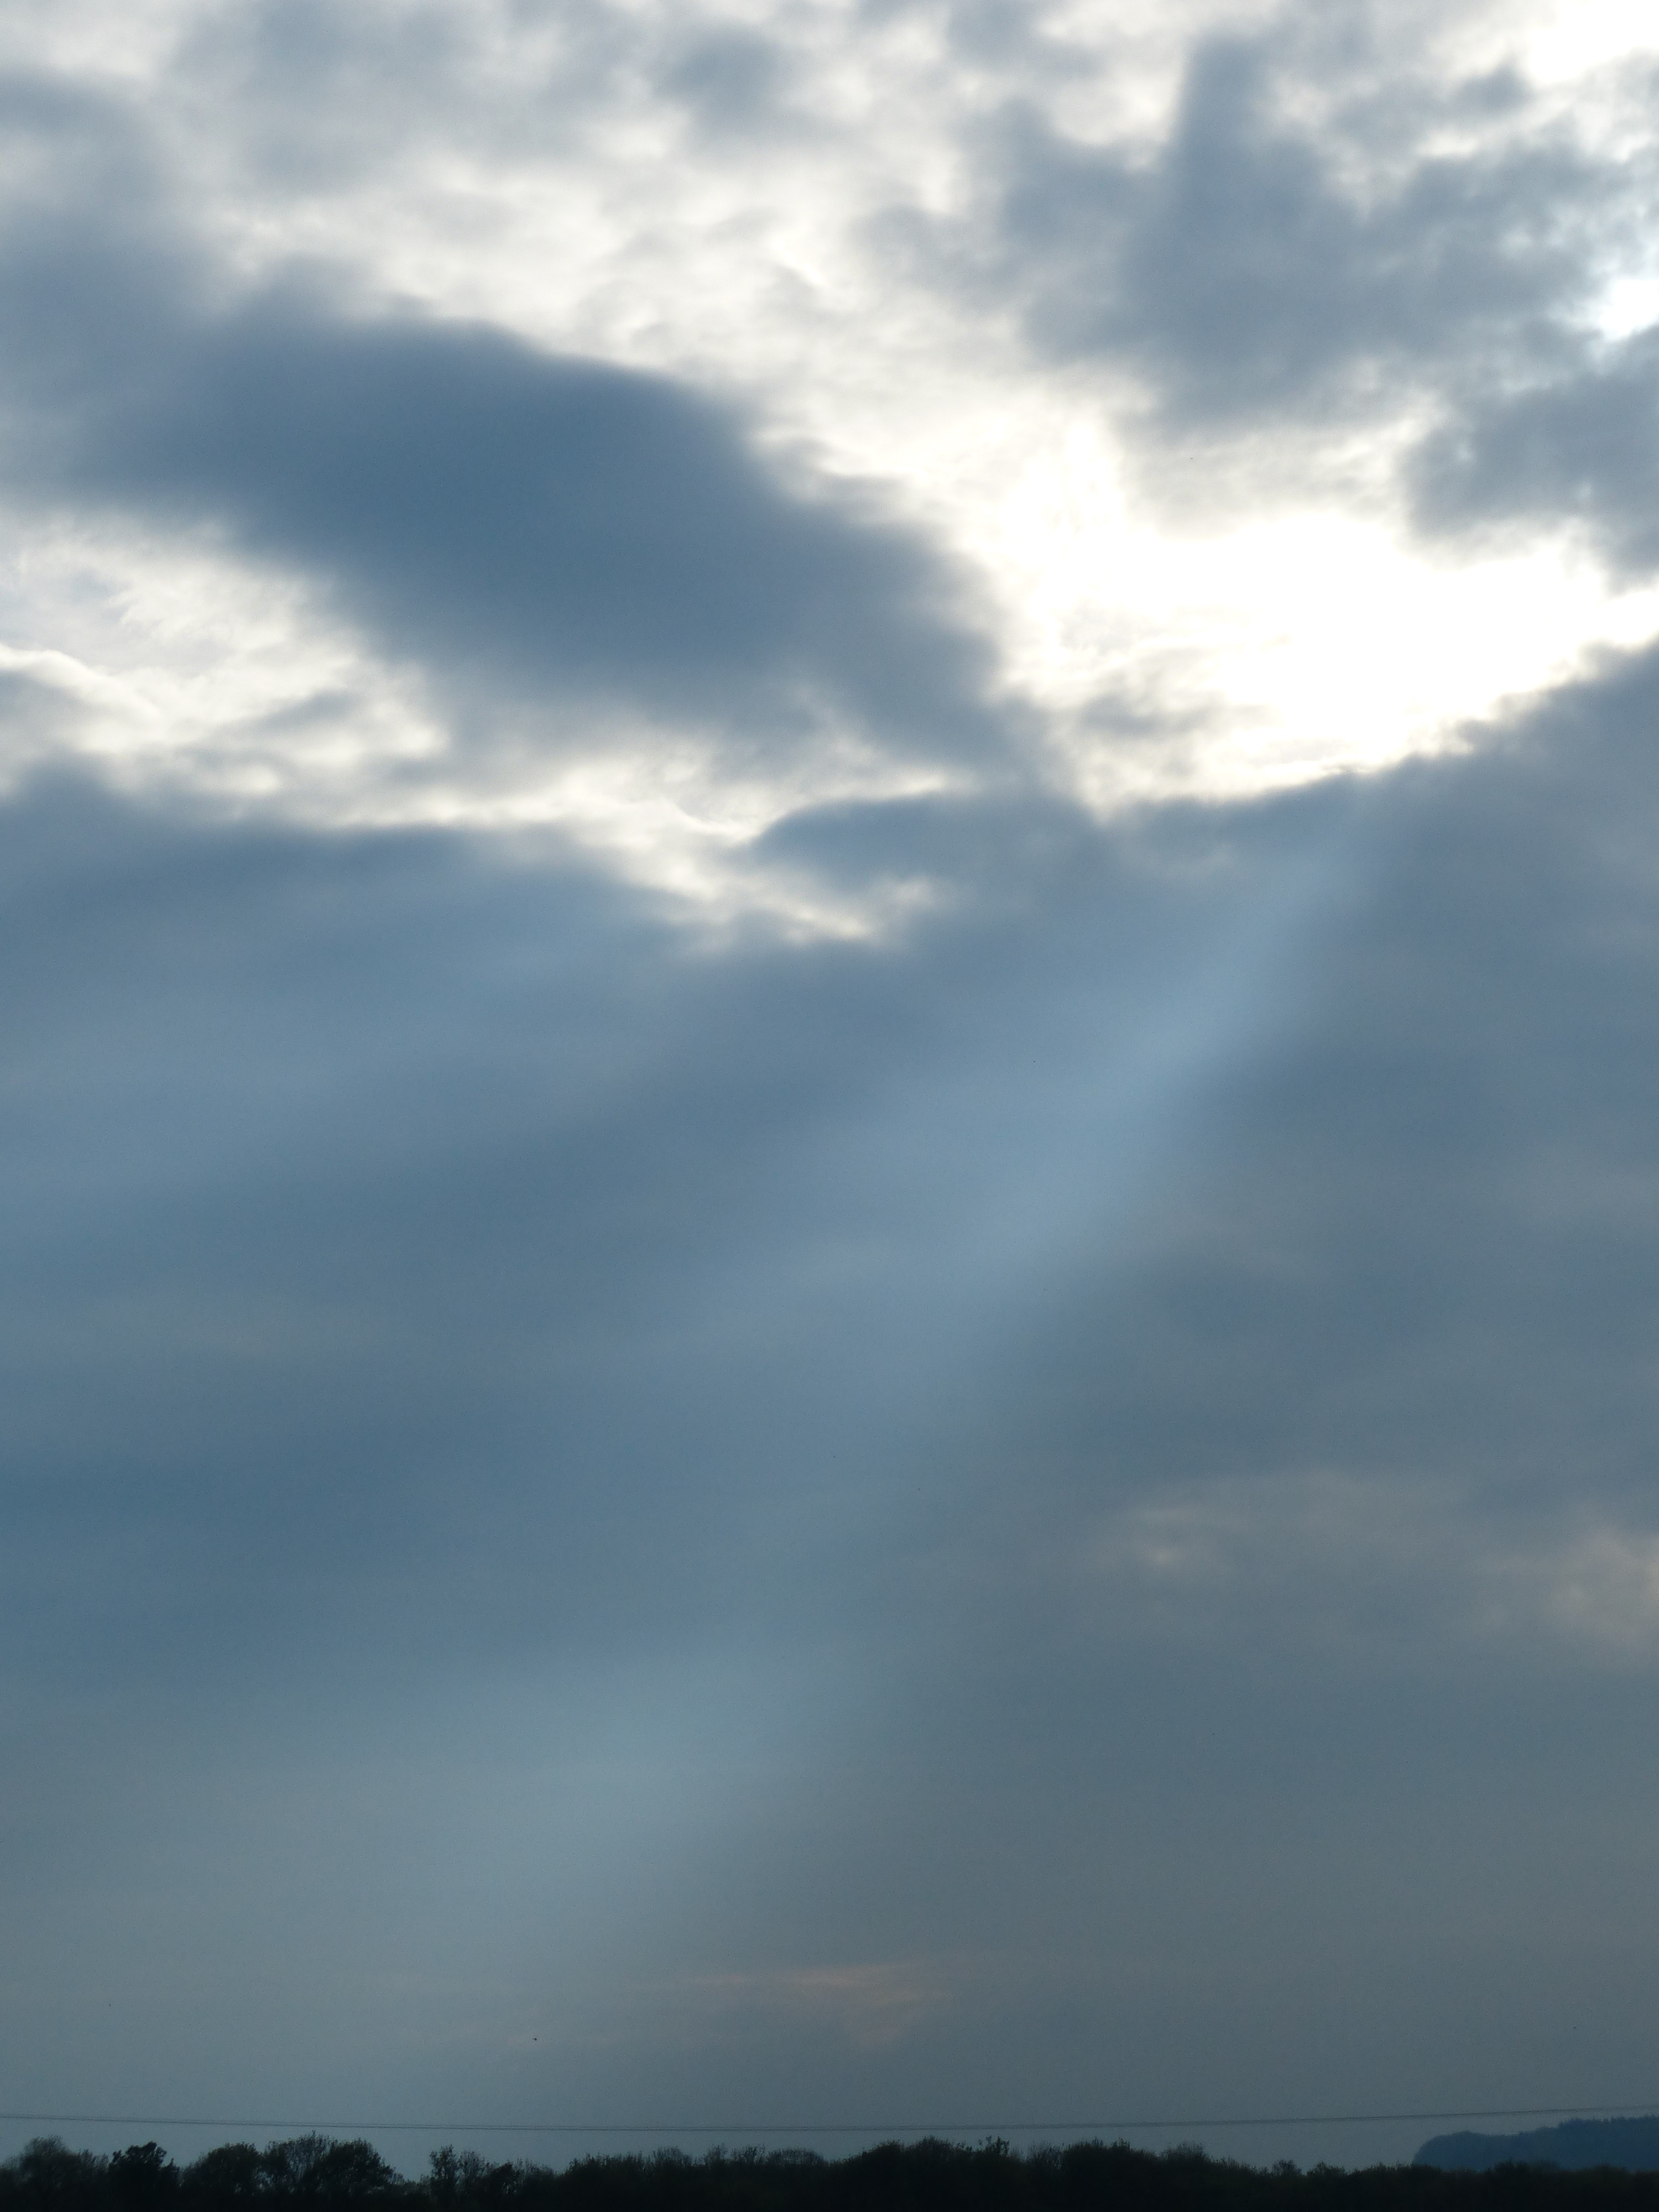
landscape, sea, nature, horizon, cloud, sky, sunlight, dawn, atmosphere, dusk, daytime, weather, cumulus, clouds, sunbeam, afterglow, breakthrough, meteorological phenomenon, atmosphere of earth